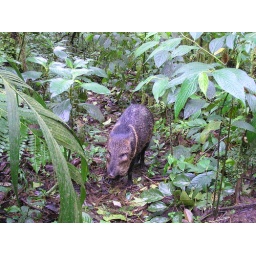
Wild pig in Santa Elena cloud forest